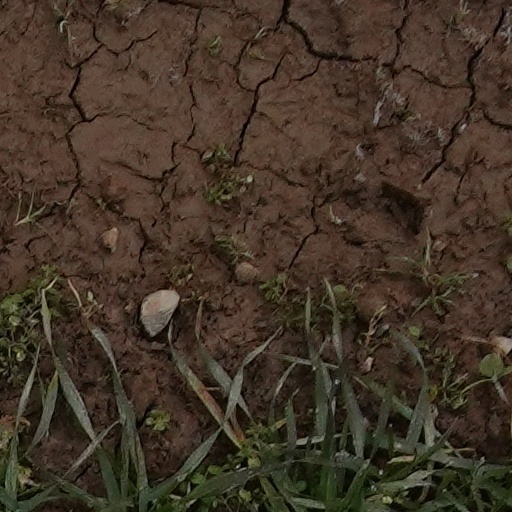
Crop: wheat